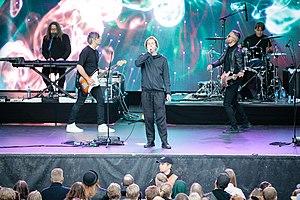
Mew est un groupe danois de rock indépendant et de new prog.